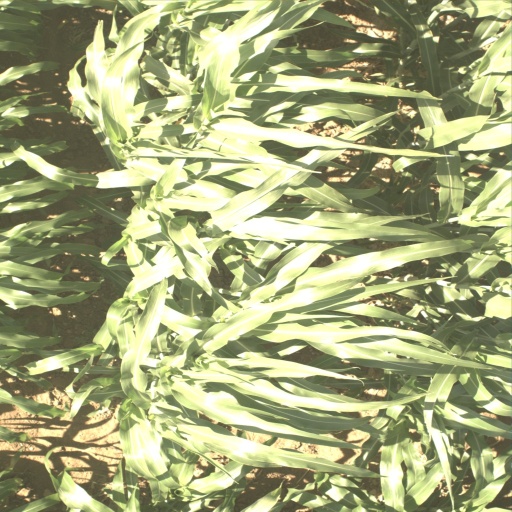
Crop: sorghum